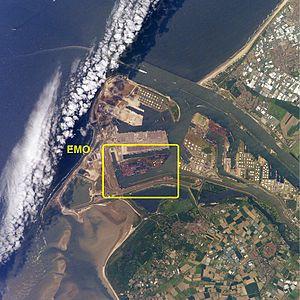
Le canal Hartel est un canal d'Europoort, aux Pays-Bas. Il relie le port Hartel, sur le Maasvlakte à la Vieille Meuse.